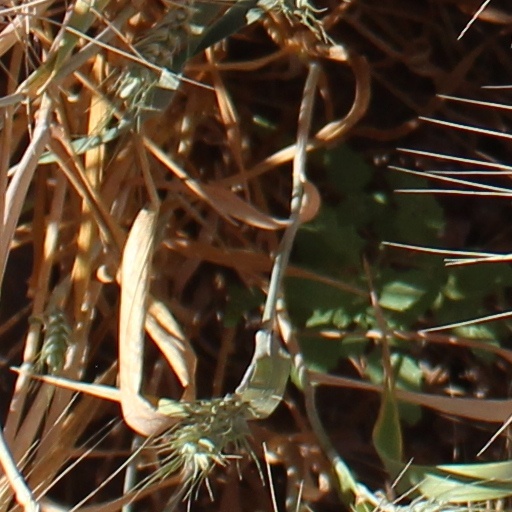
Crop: wheat